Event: Nepal Earthquake
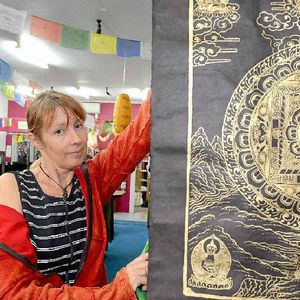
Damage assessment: no_damage